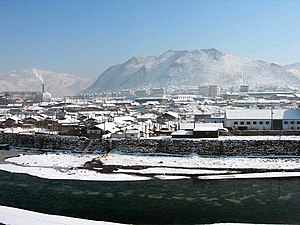
Hyesan
Udsigt over Hyesan
Hyesan er en by i det nordlige Nordkorea, med et indbyggertal på cirka 98.000. Byen ligger på grænsen til nabolandet Kina og beskæftiger sig primært med minedrift. Byen ligger i et bjergrigt og ekstremt koldt område.